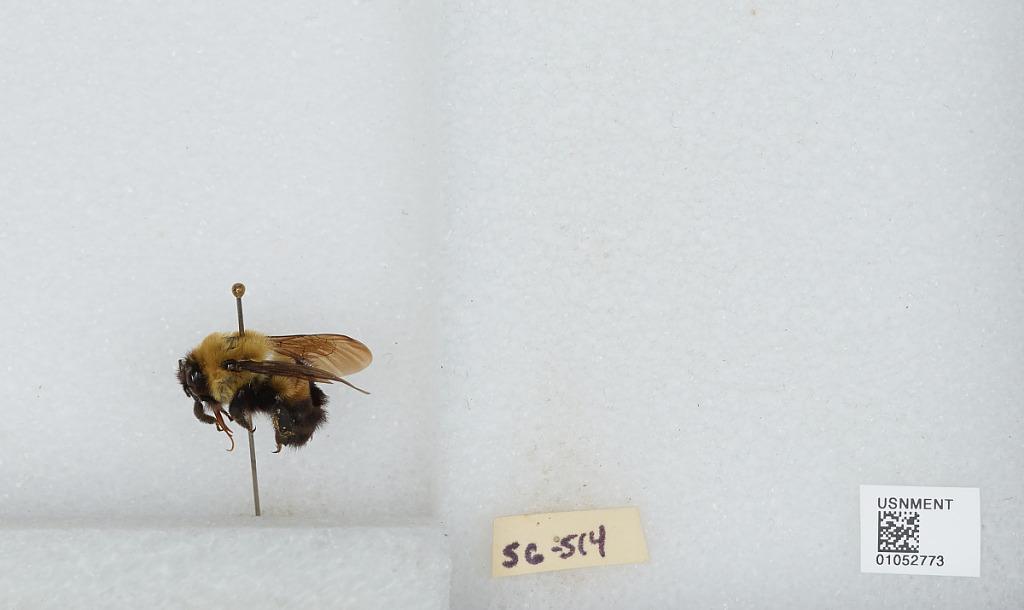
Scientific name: Bombus sp.